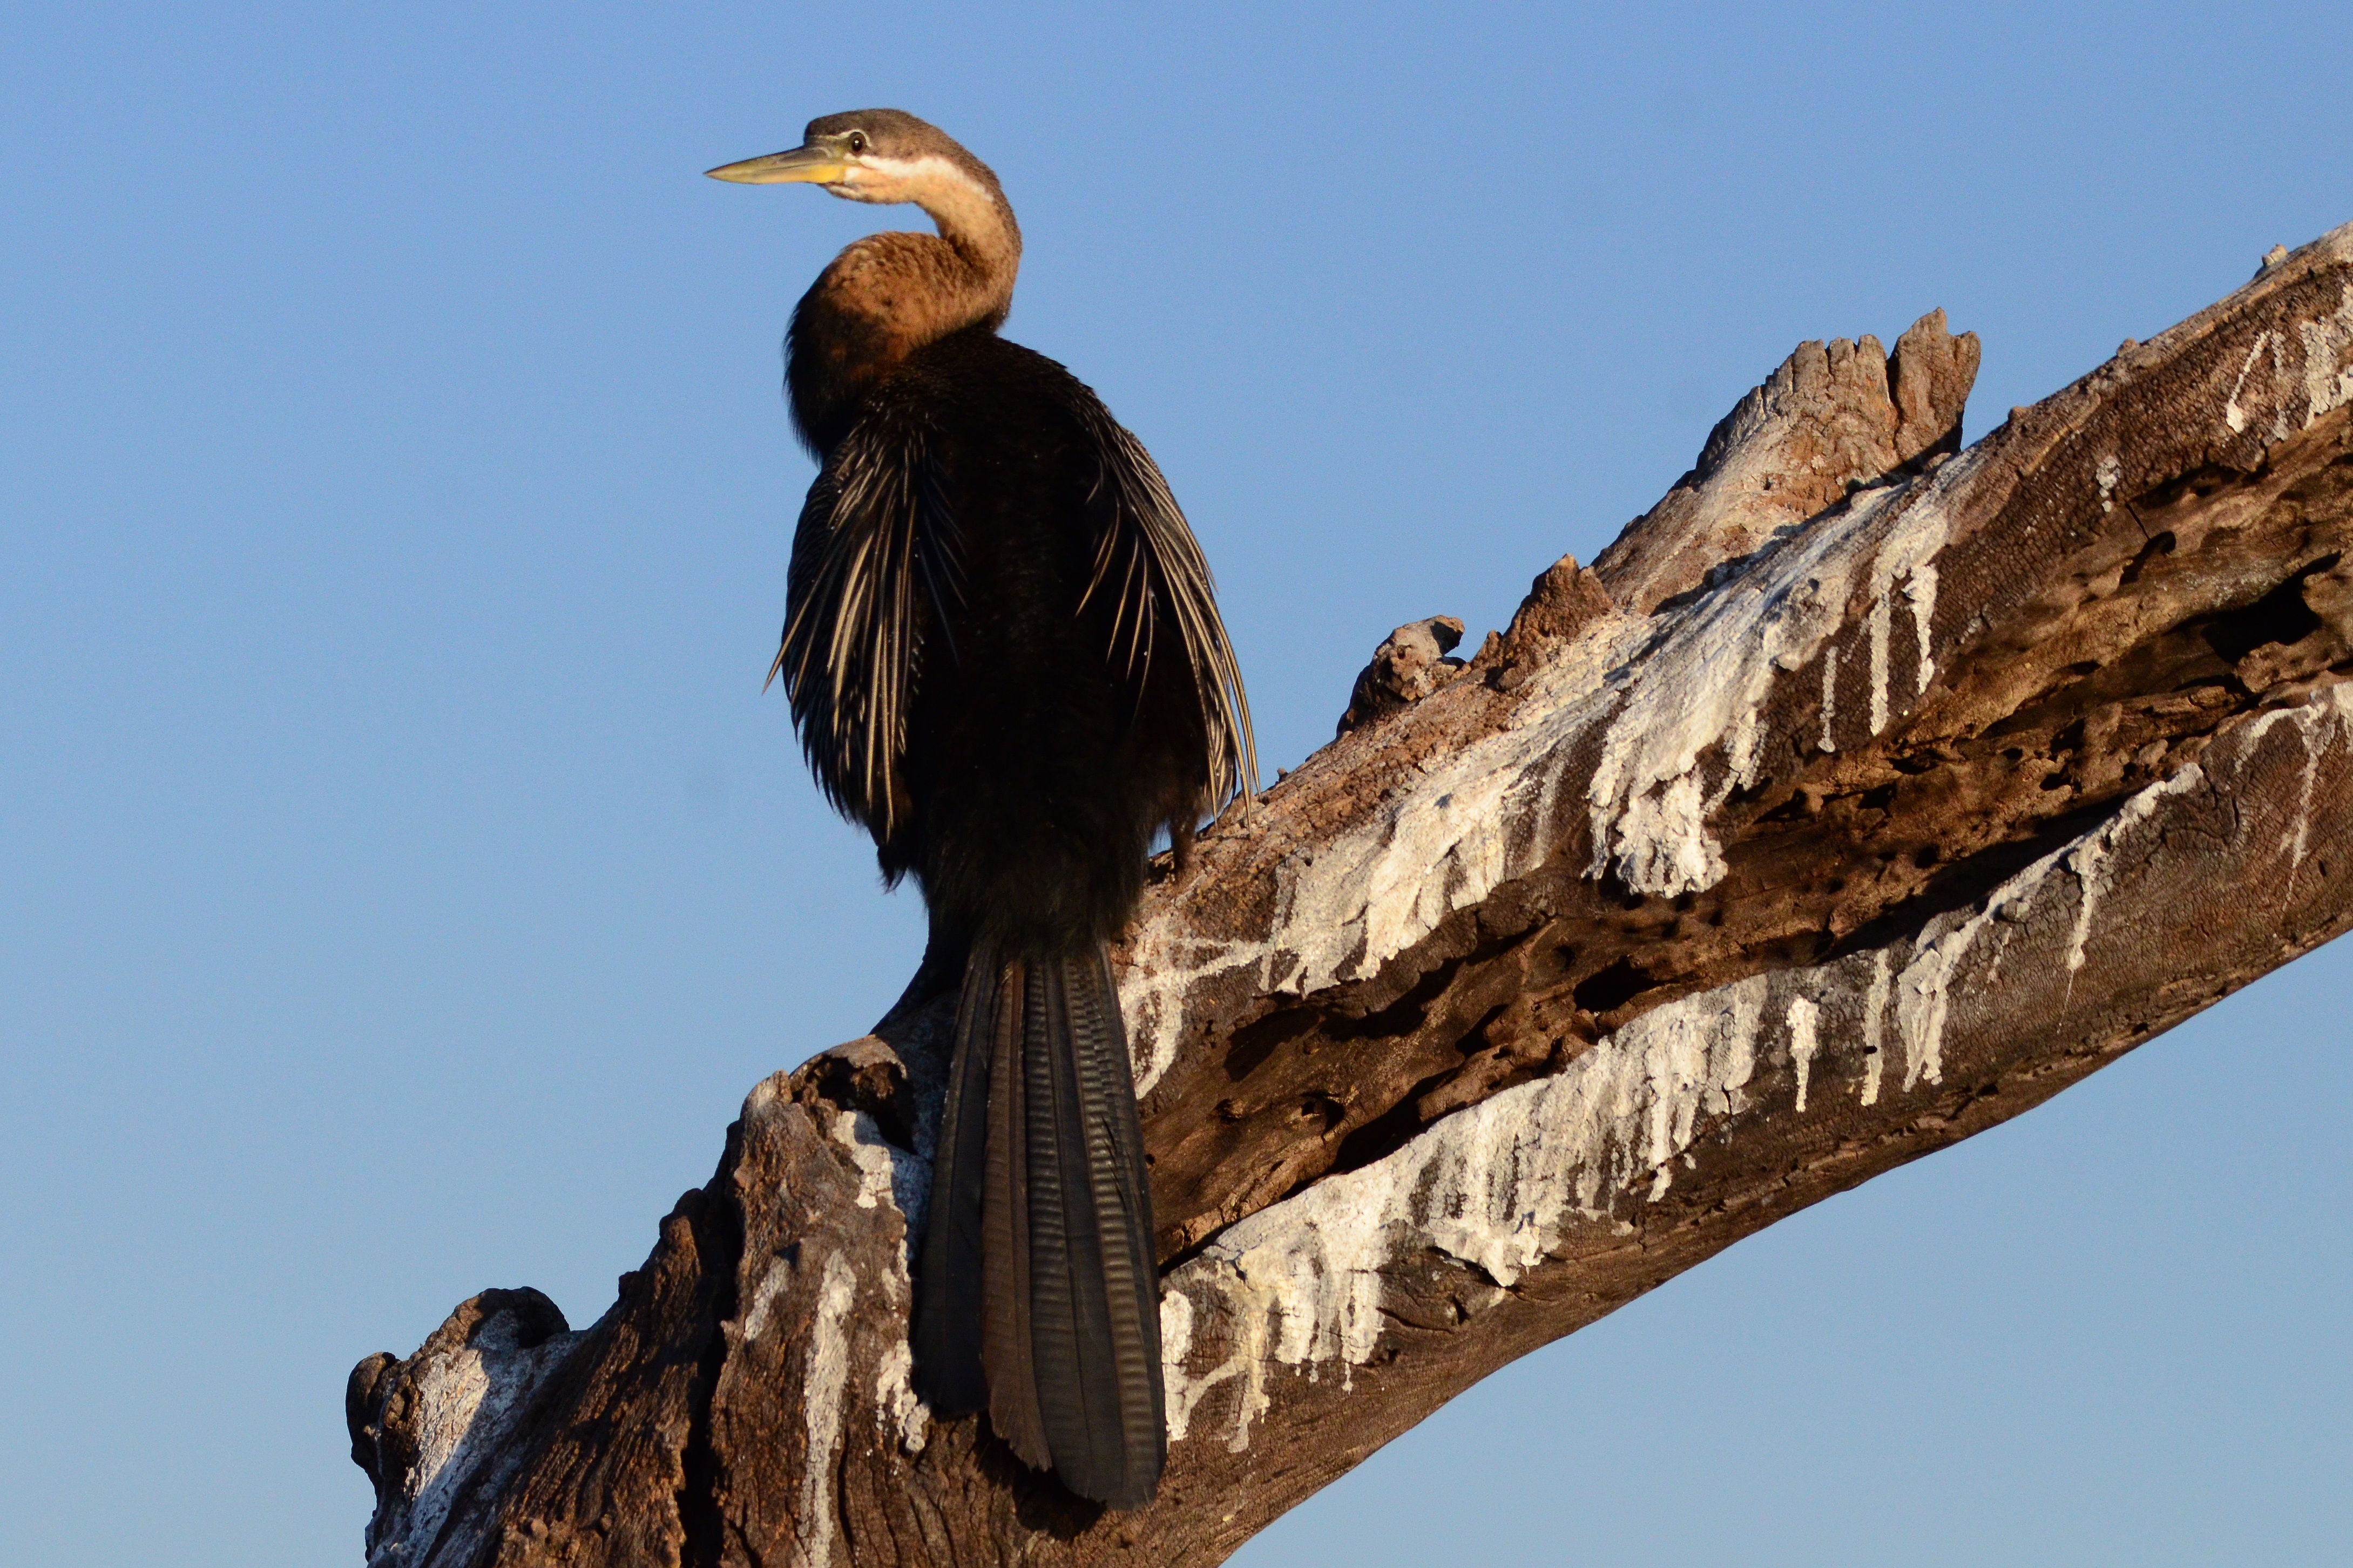
bird, wildlife, eagle, fauna, bird of prey, vertebrate, vulture, botswana, darter, chobe